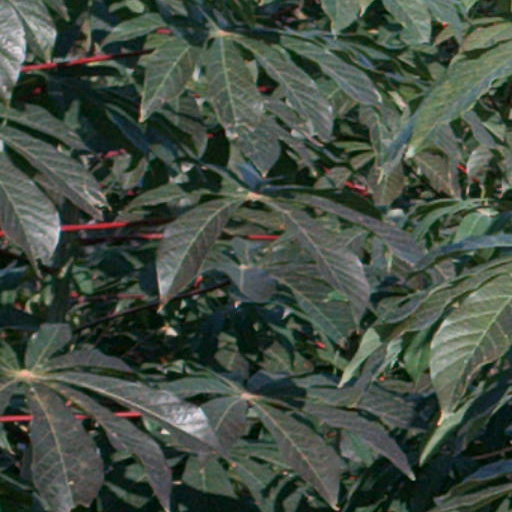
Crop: cassava